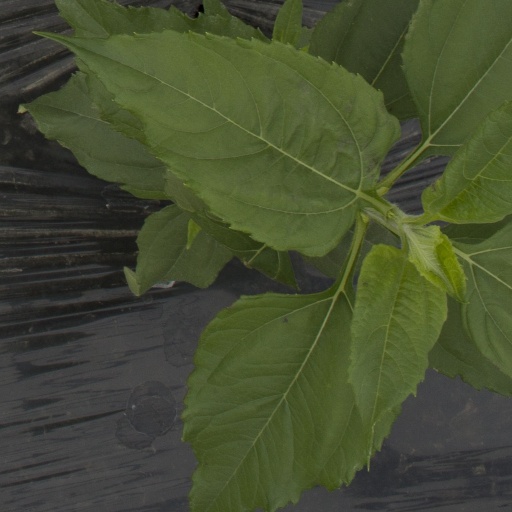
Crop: Jerusalem artichoke